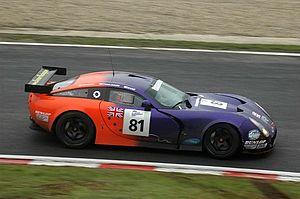
Les 1 000 kilomètres de Spa 2005, disputés le 17 avril 2005 sur le circuit de Spa-Francorchamps en Belgique, sont la cinquième course des Le Mans Endurance Series courues depuis 2004. Il s'agit de la vingt-cinquième édition de l'épreuve, la vingtième sur un format de 1 000 kilomètres, et la première manche des Le Mans Endurance Series 2005.